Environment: real
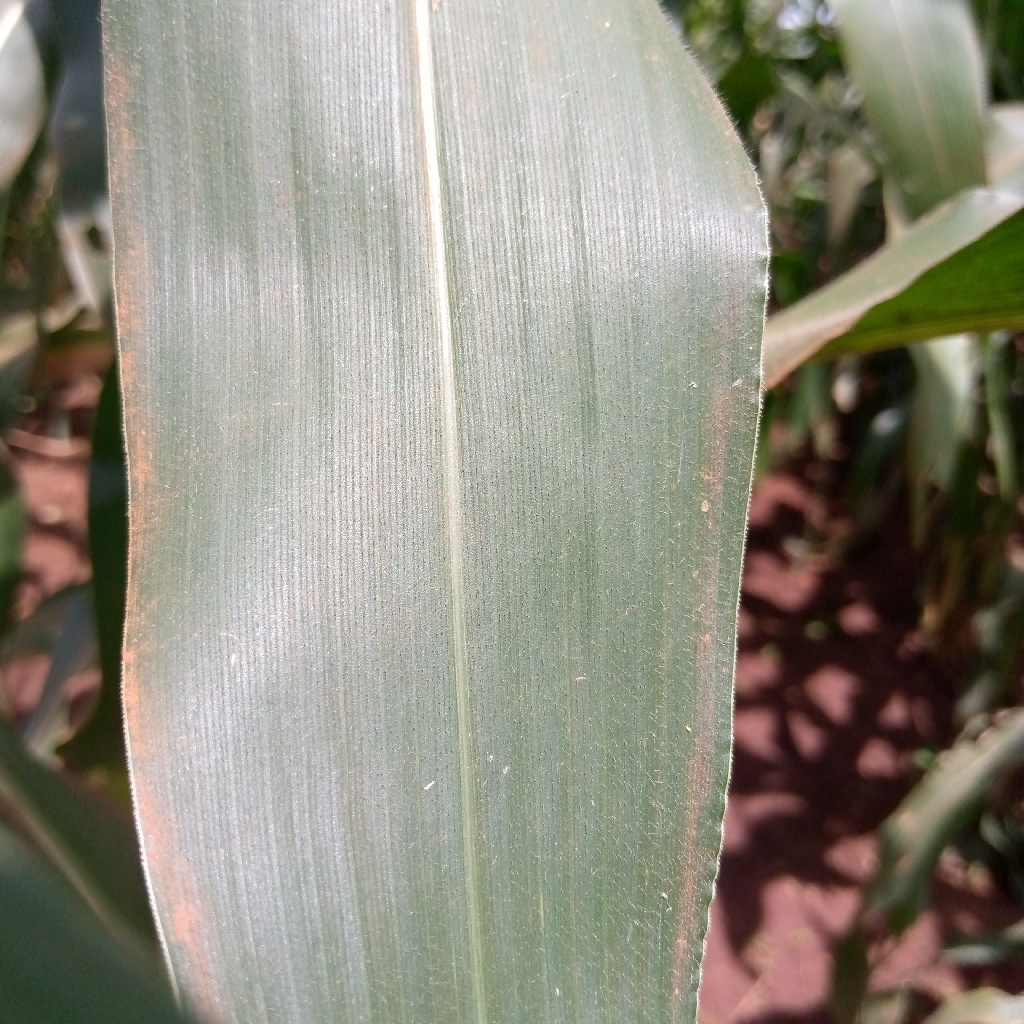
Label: healthy